First day on the Somme

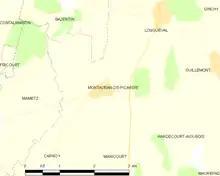

On the south bank, the I Colonial Corps (2nd, 3rd, 16th Colonial and the 99th Territorial divisions along with ) also attacked two hours after the main assault. The 2nd and 3rd Colonial divisions, advanced between XXXV Corps and the river and overran the first line of the German 121st Division, holding the line south from the Somme, in fifteen minutes, taking Dompierre-Bequincourt. On the French left flank, Frise held out until the village was re-bombarded and then taken by a second attack at The 2nd and 3rd Colonial divisions began probing of the German second position held by the III Battalion, Infantry Regiment 60 around Assevillers and Herbécourt. Assevillers was captured at Herbécourt was attacked from the north-west at and captured, then lost to a German counter-attack. The colonial divisions took for very few casualties. The attack on the south bank had advanced .